Magical Mystery Tour (film)

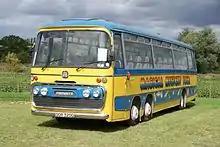
Replica bus of the same type and livery used in the film

Shooting proceeded on the basis of a mostly handwritten collection of ideas, sketches and situations, which McCartney called the "Scrupt". "Magical Mystery Tour" was ultimately the shortest of all Beatles films, although almost ten hours of footage was shot over a two-week period. The core of the film was shot between 11 September and 25 September 1967.